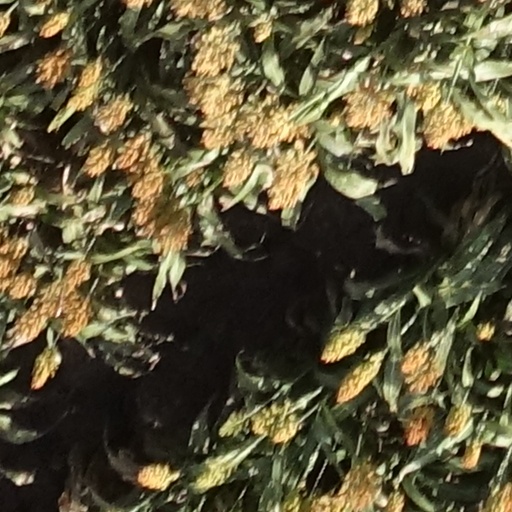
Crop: sorghum